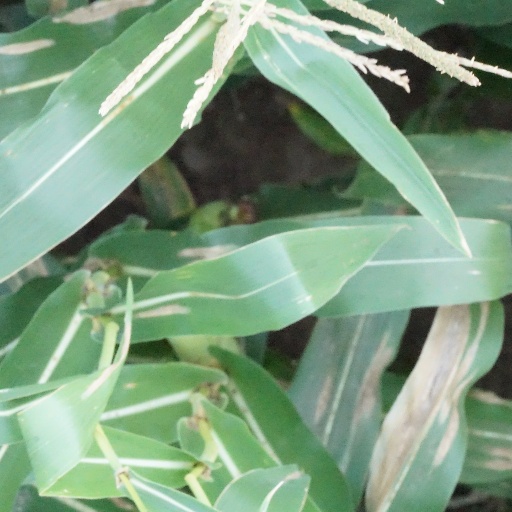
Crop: maize; corn